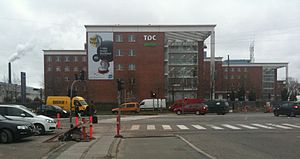
TDC
TDC YouSee hovedkvarter i Sydhavnen, København.
TDC A/S eller TDC Group er en dansk telekommunikationsvirksomhed med rødder tilbage til 1879. I dag er TDC Danmarks største teleselskab med ca. 8,9 millioner kundeforhold inden for telefoni, bredbånd og tv. Hovedkvarteret er beliggende på Teglholmsgade i Københavns Sydhavn. Selvom det primære forretningsfokus er på det danske hjemmemarked, er TDC også repræsenteret som markedsudfordrer i Norge, Sverige og Finland ved forretningsenheden TDC Nordic.